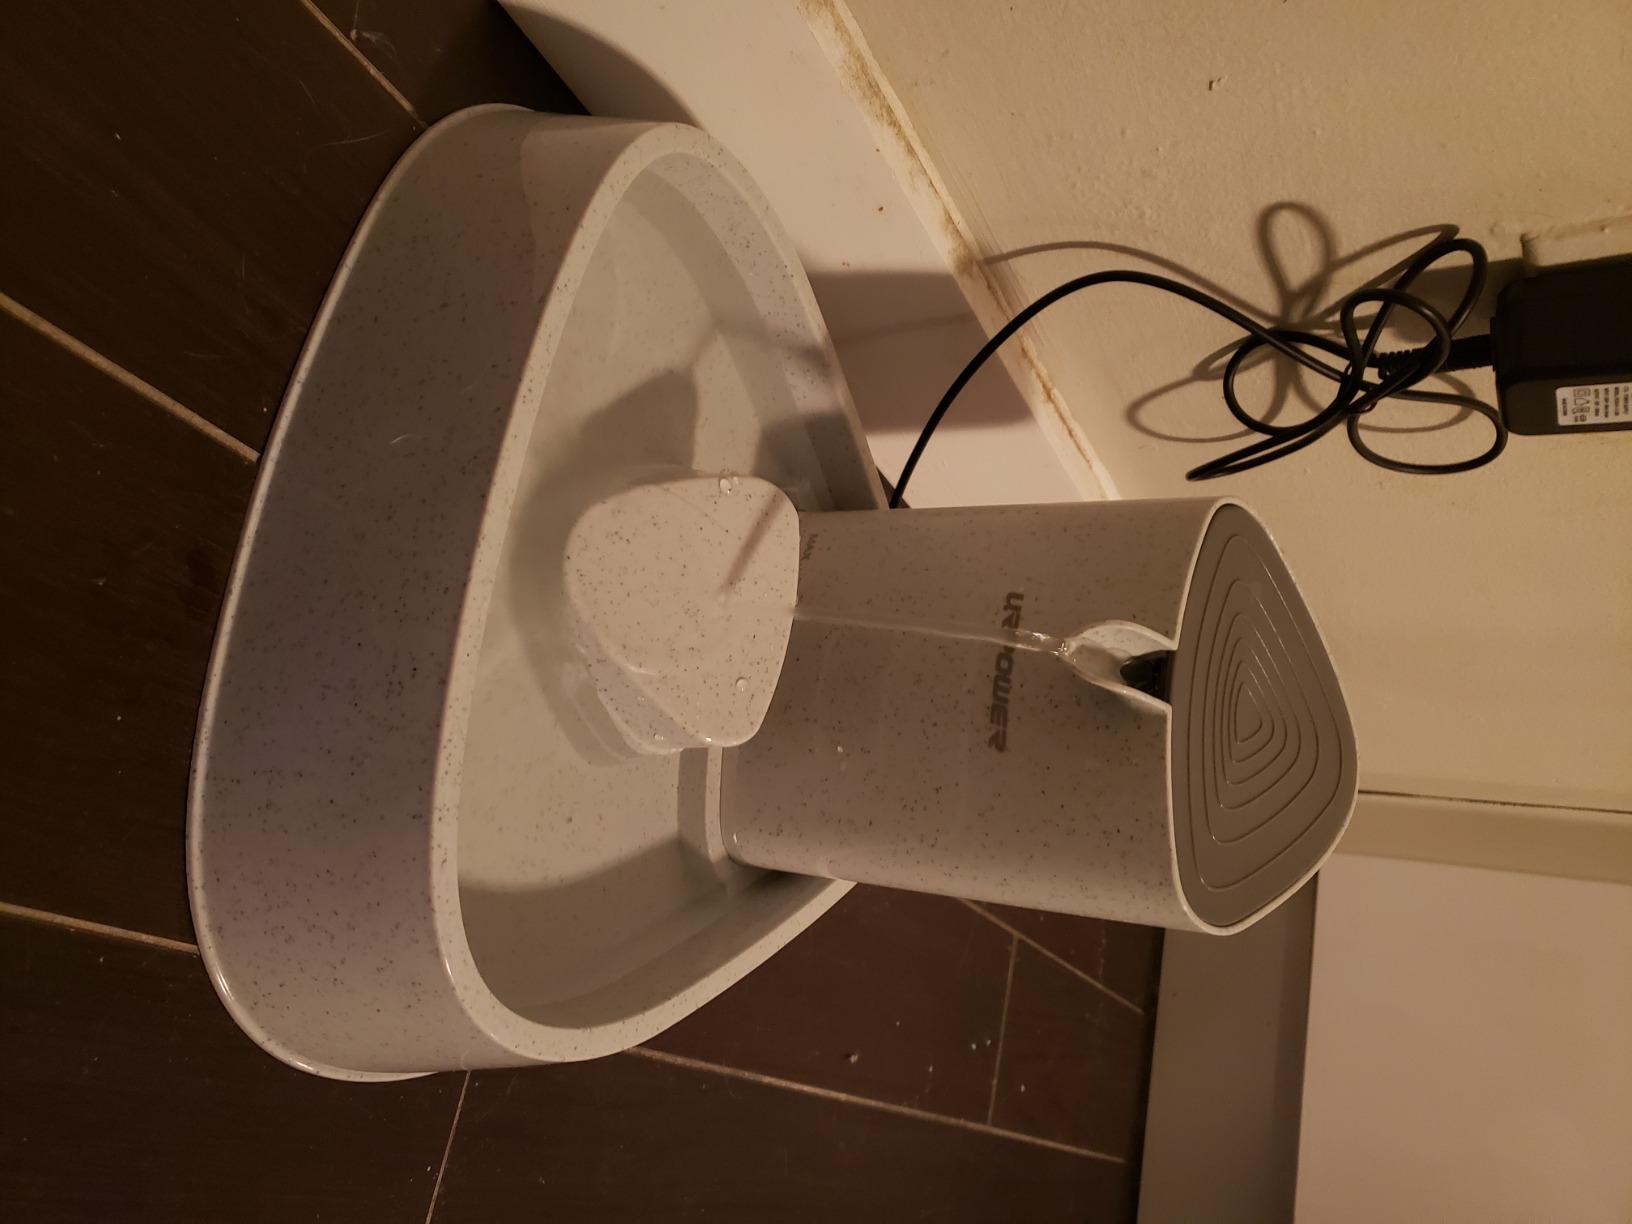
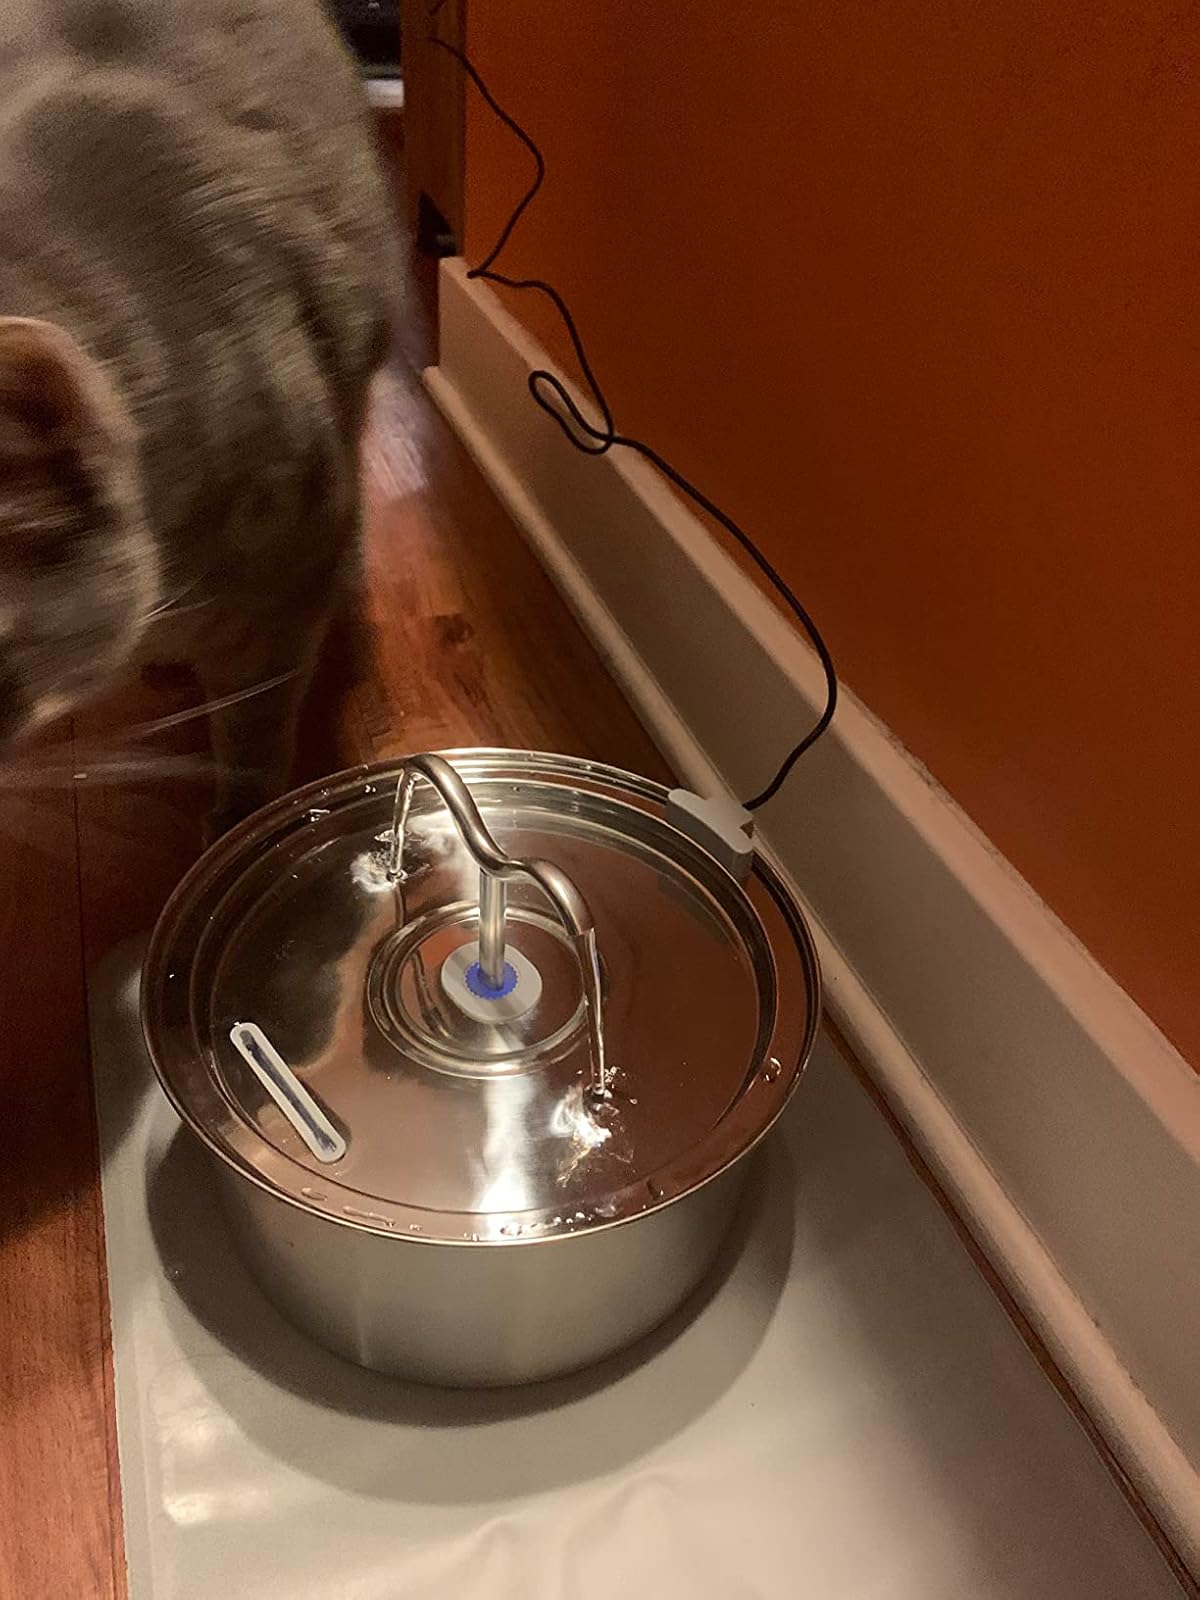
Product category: items_bowl
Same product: no